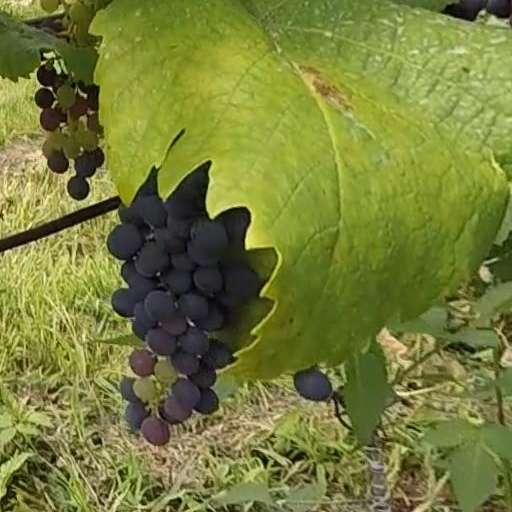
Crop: grape